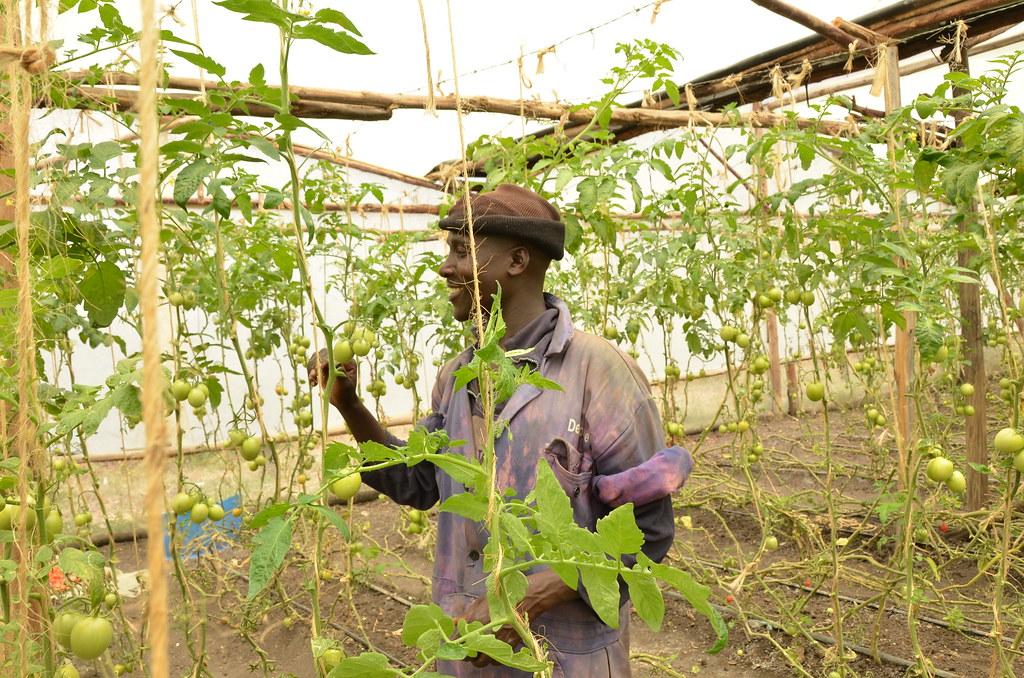
Katika shamba la kilimo, mfumo wa umwagiliaji matone umefungwa kwa mstari ya bomba, iliyopangwa kwa usawa juu ya udongo. Mabomba haya yanaunganishwa na mtandao wa vali na mashini mbele ya taswira, yakielekeza maji moja kwa moja kwenye mizizi ya mimea. Mpangilio huu umesisitiza matumizi bora ya maji kwa kupunguza upotevu na kuimarisha uzalishaji. Mandhari inaonyesha ujumuishaji wa teknolojia katika kilimo, hasaa katika maeneo yenye uhaba wa maji.